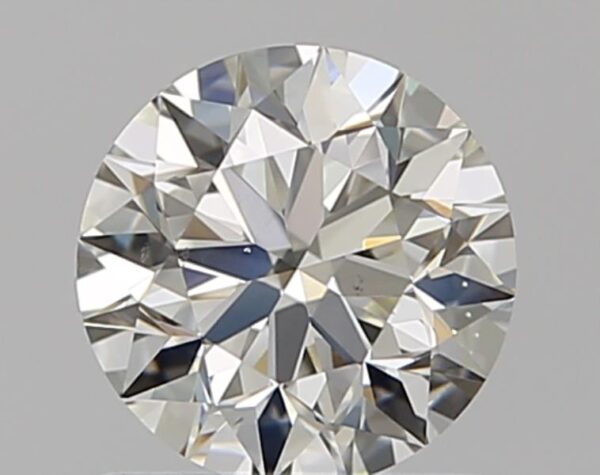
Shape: round
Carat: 0.8
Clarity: VS2
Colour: K
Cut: EX
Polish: EX
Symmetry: EX
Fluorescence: F
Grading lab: GIA
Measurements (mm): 5.9 x 5.93 x 3.72